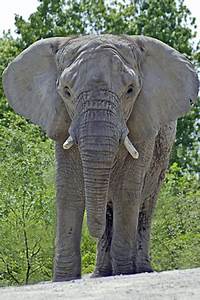
Label: elefante